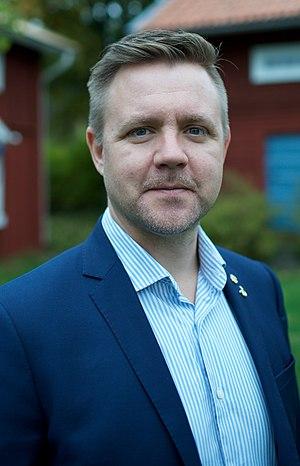
Les élections européennes de 2019 en Suède sont les élections des députés de la neuvième législature du Parlement européen, qui se déroulent du 23 mai au 26 mai 2019 dans tous les États membres de l'Union européenne, dont la Suède où elles auront lieu le 26 mai 2019.
Fredrick Federley est un homme politique suédois membre du Parti du centre.